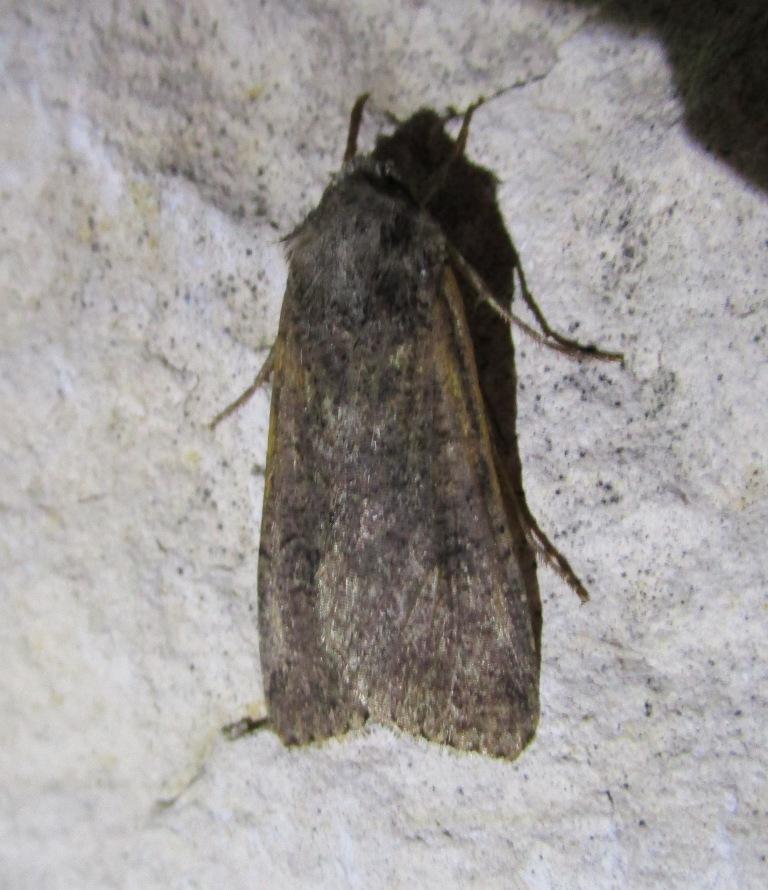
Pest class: cutworms